Dual electrification

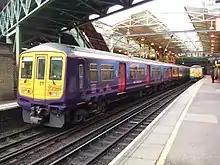
This photo shows an overhead catenary power line above the foreground train, and a third rail on the ground beside it.

Dual electrification is a system whereby a railway line is supplied power both via overhead catenary and a third rail. This is done to enable trains that use either system of power to share the same railway line, for example in the case of mainline and suburban trains (as used at Hamburg S-Bahn between 1940 and 1955).